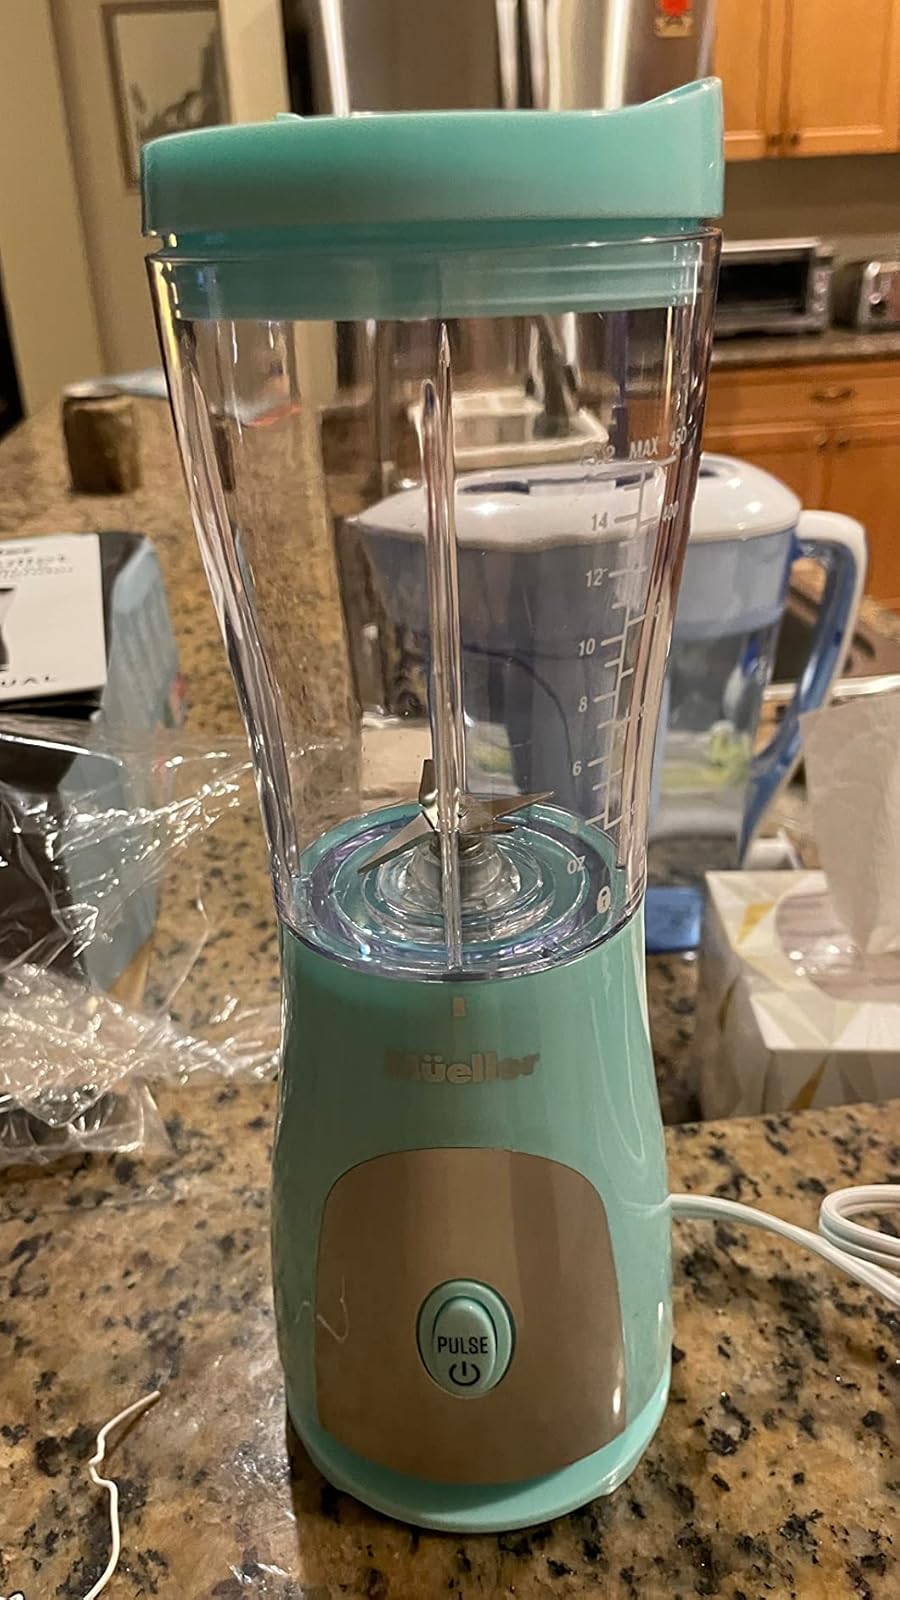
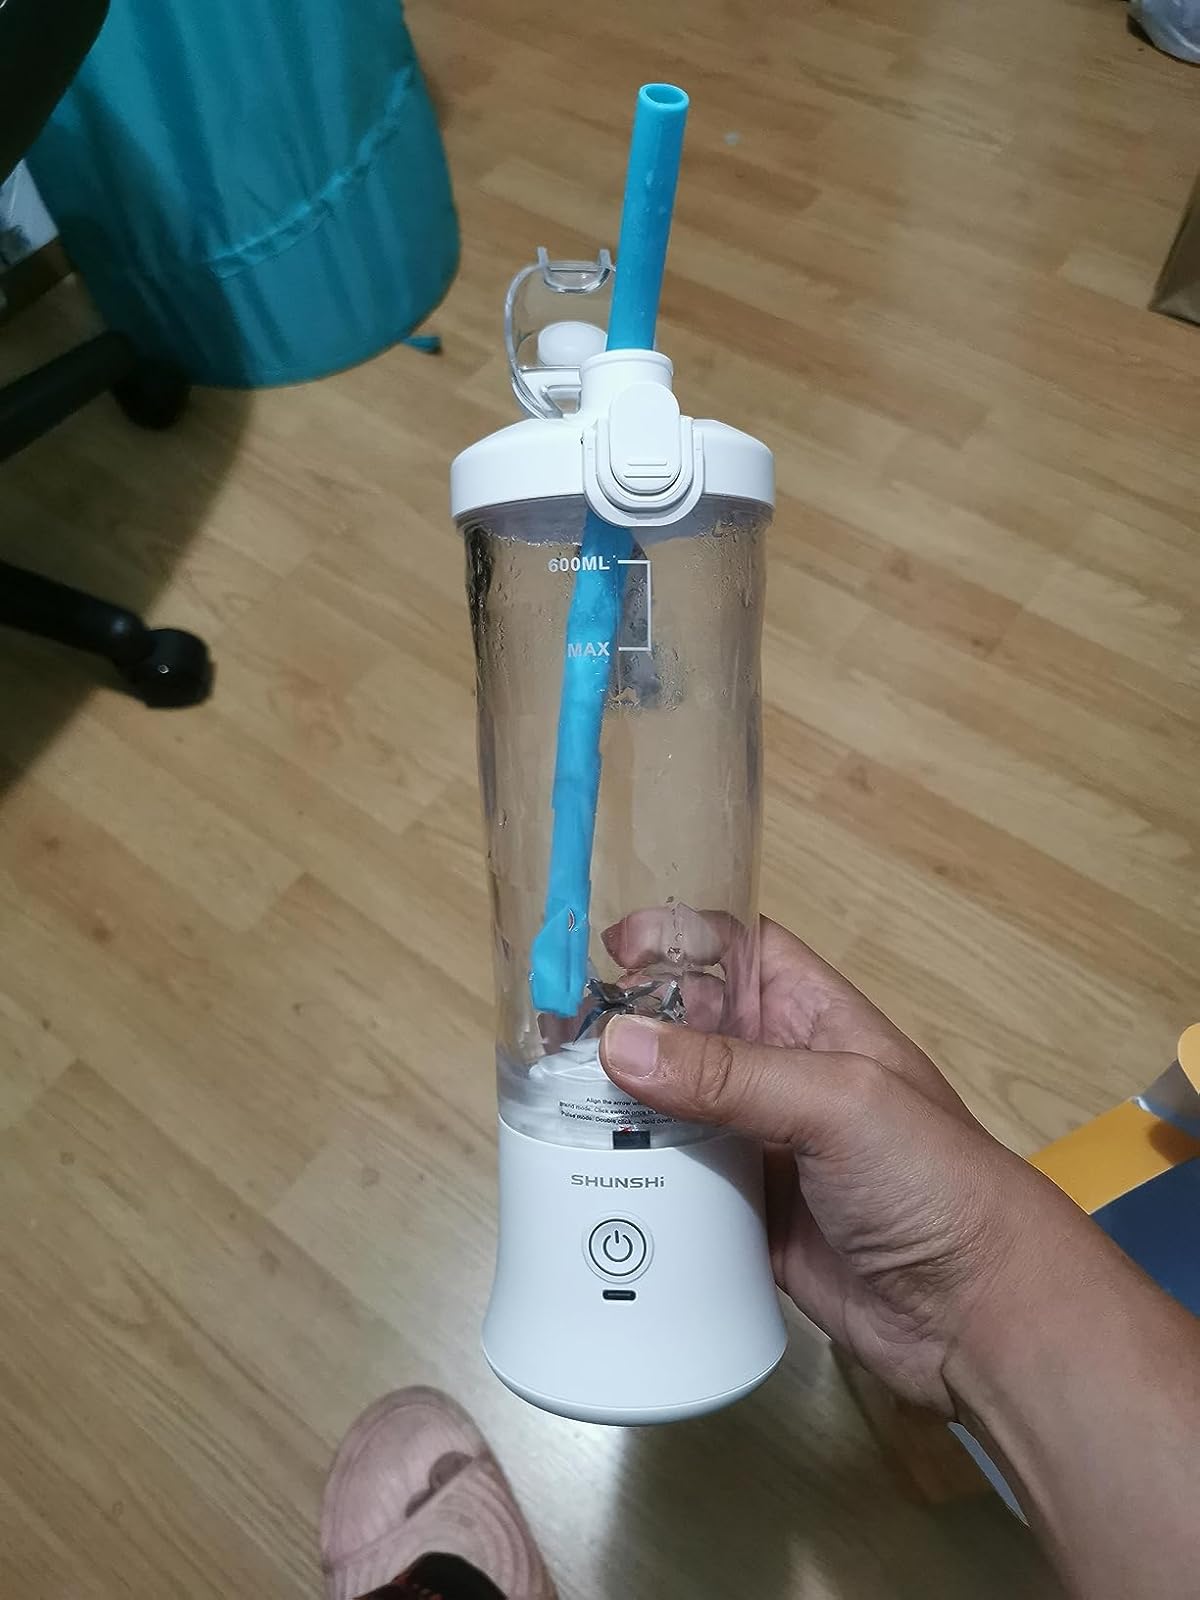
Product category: items_blender
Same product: no